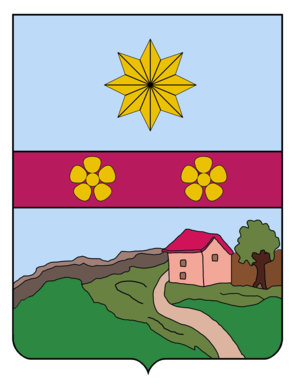
Monesiglio est une commune italienne de la province de Coni dans la région Piémont en Italie.